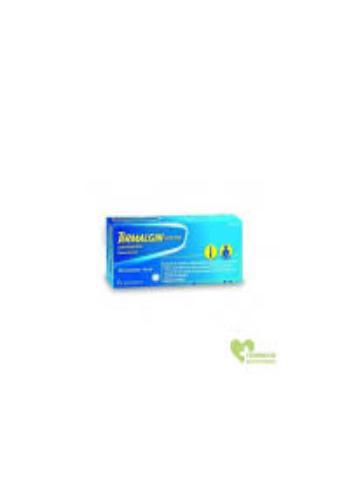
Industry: Medical